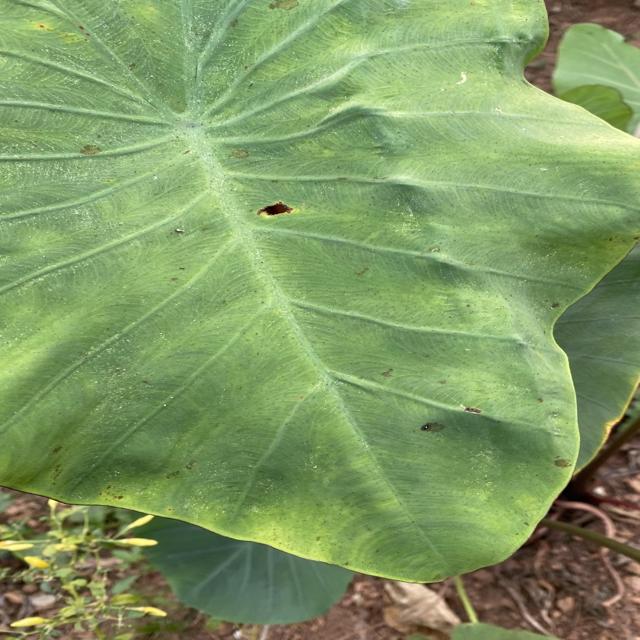
Label: Early_Blight